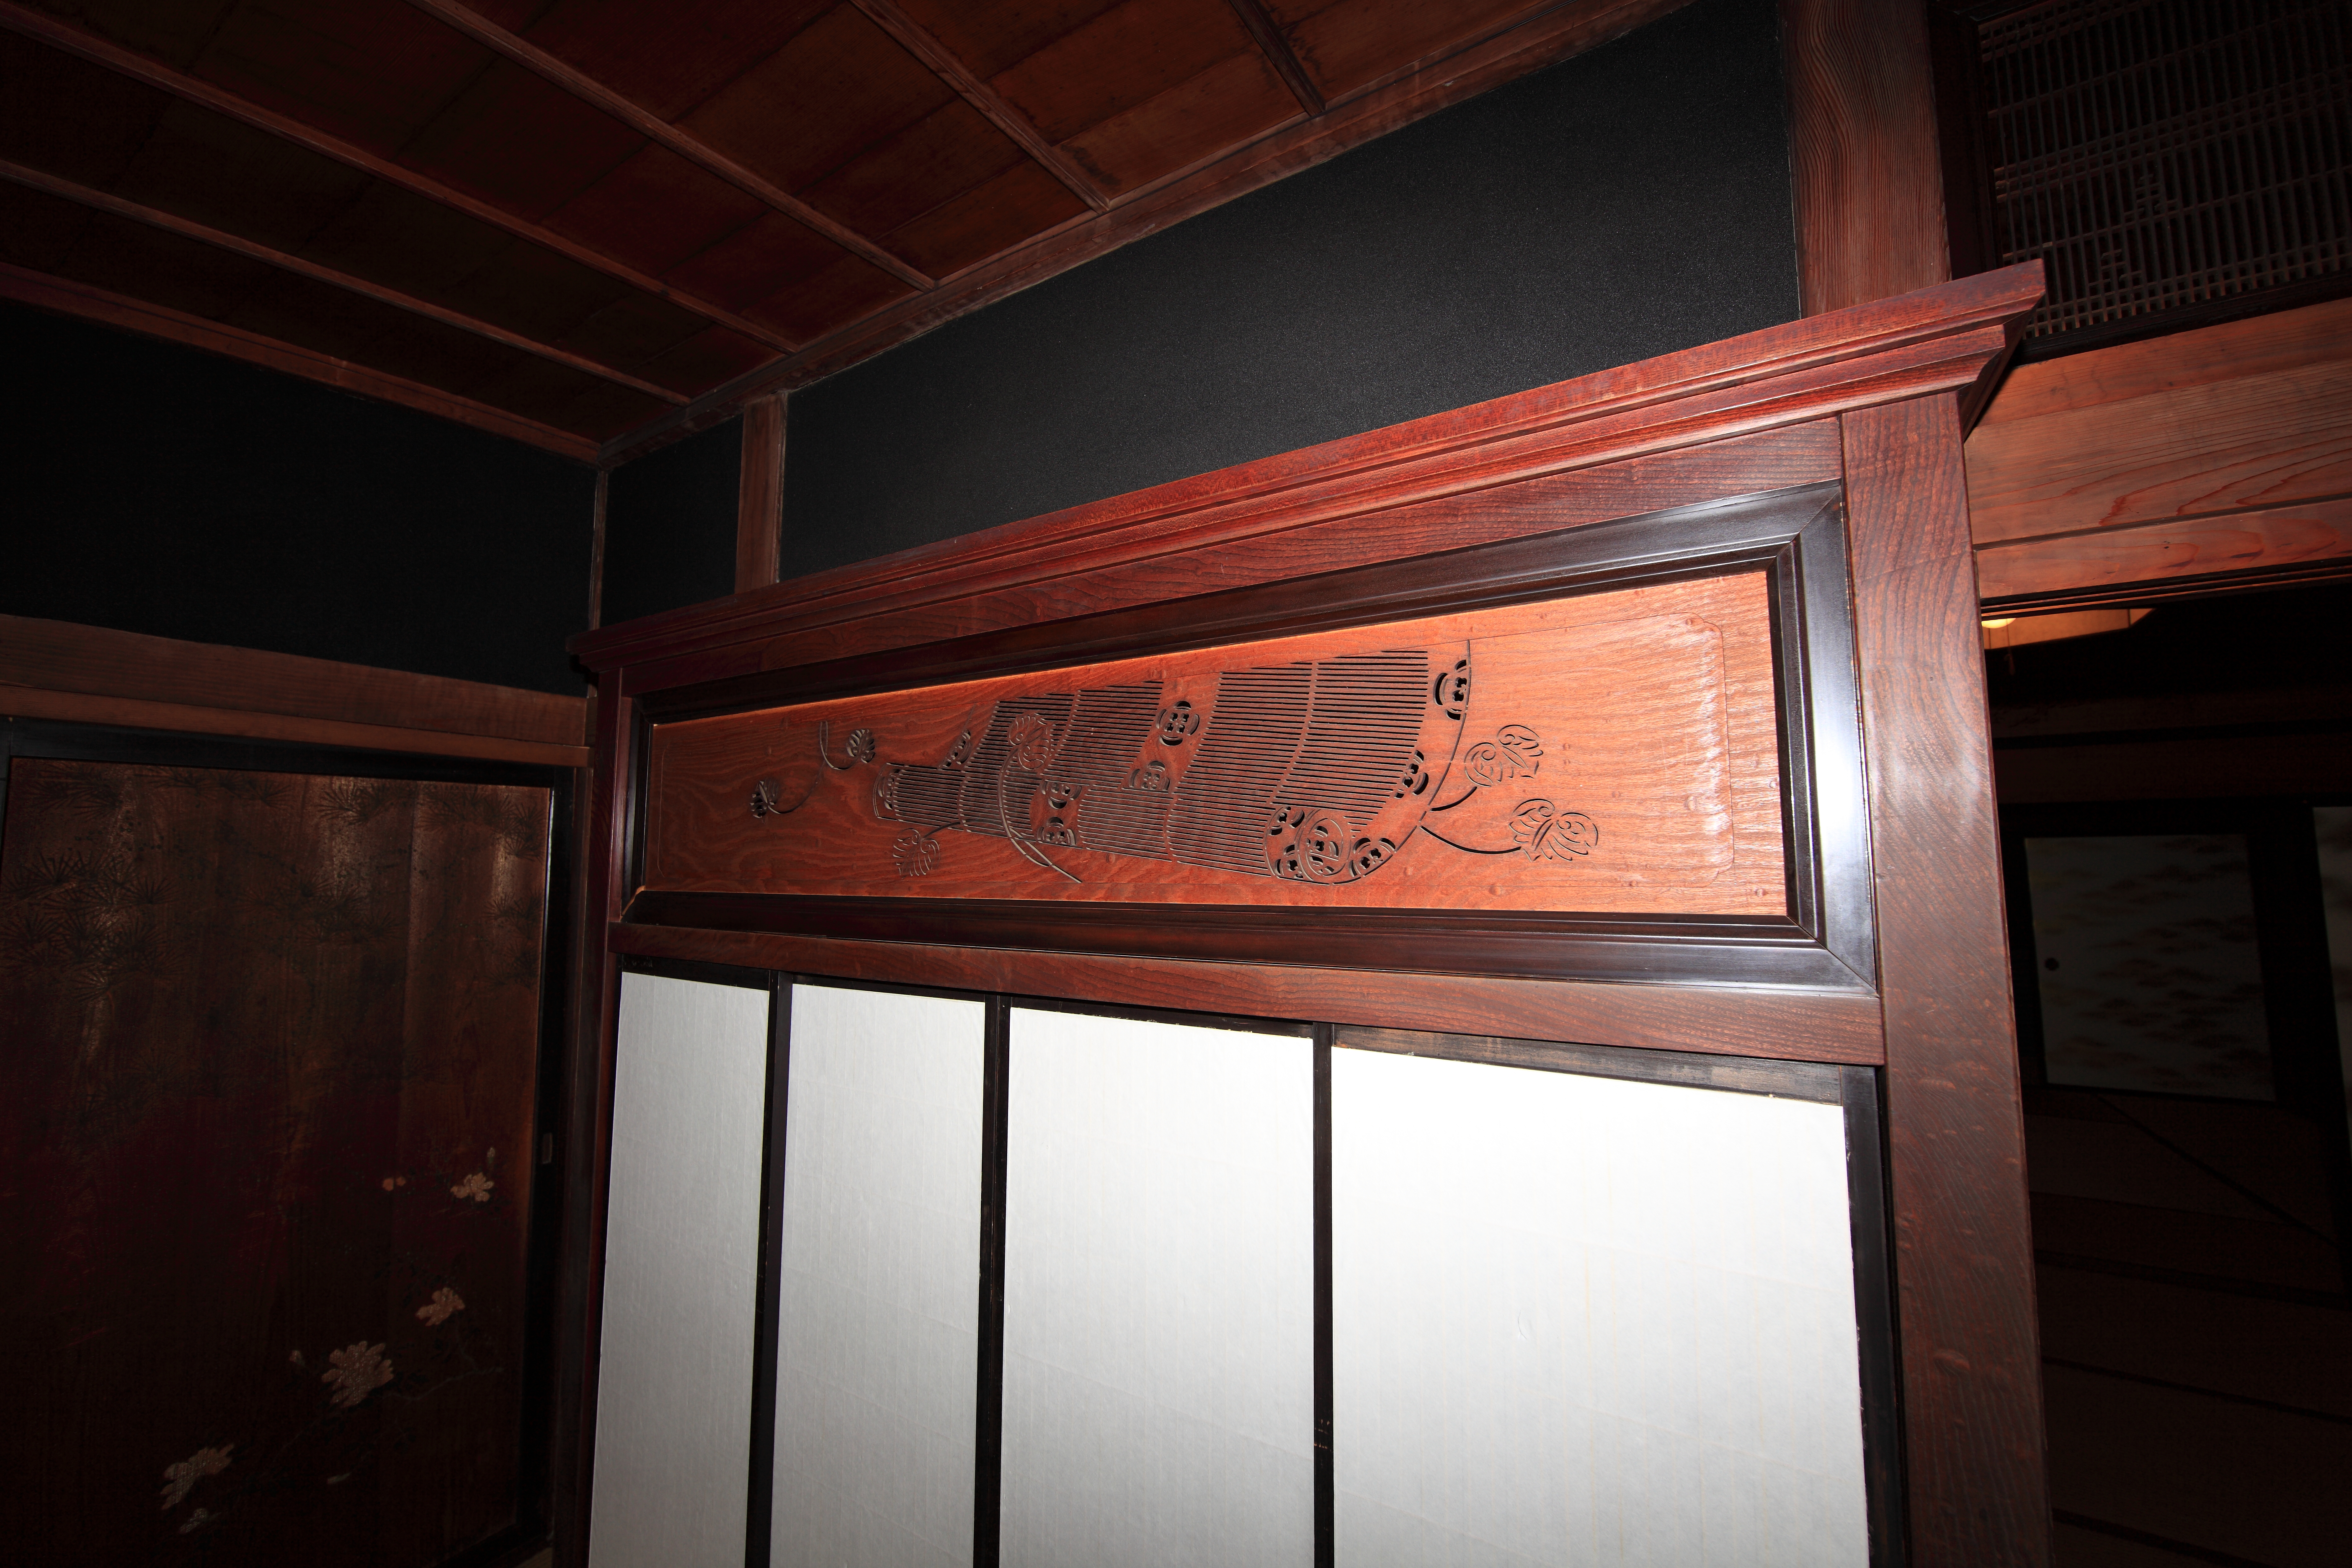
architecture, wood, house, interior, window, home, wall, ceiling, high, ancient, residence, furniture, room, door, interior design, design, japanese, 5d, style, hires, markii, traditional, hi, res, resolution, nagano, matsumoto, window covering